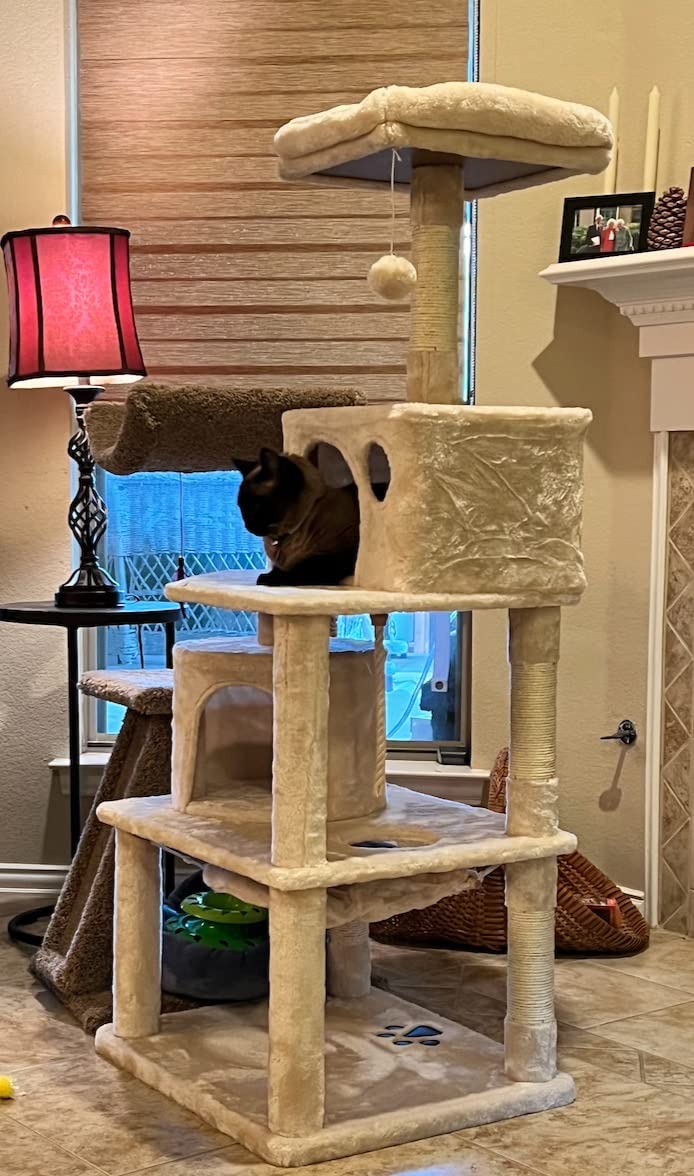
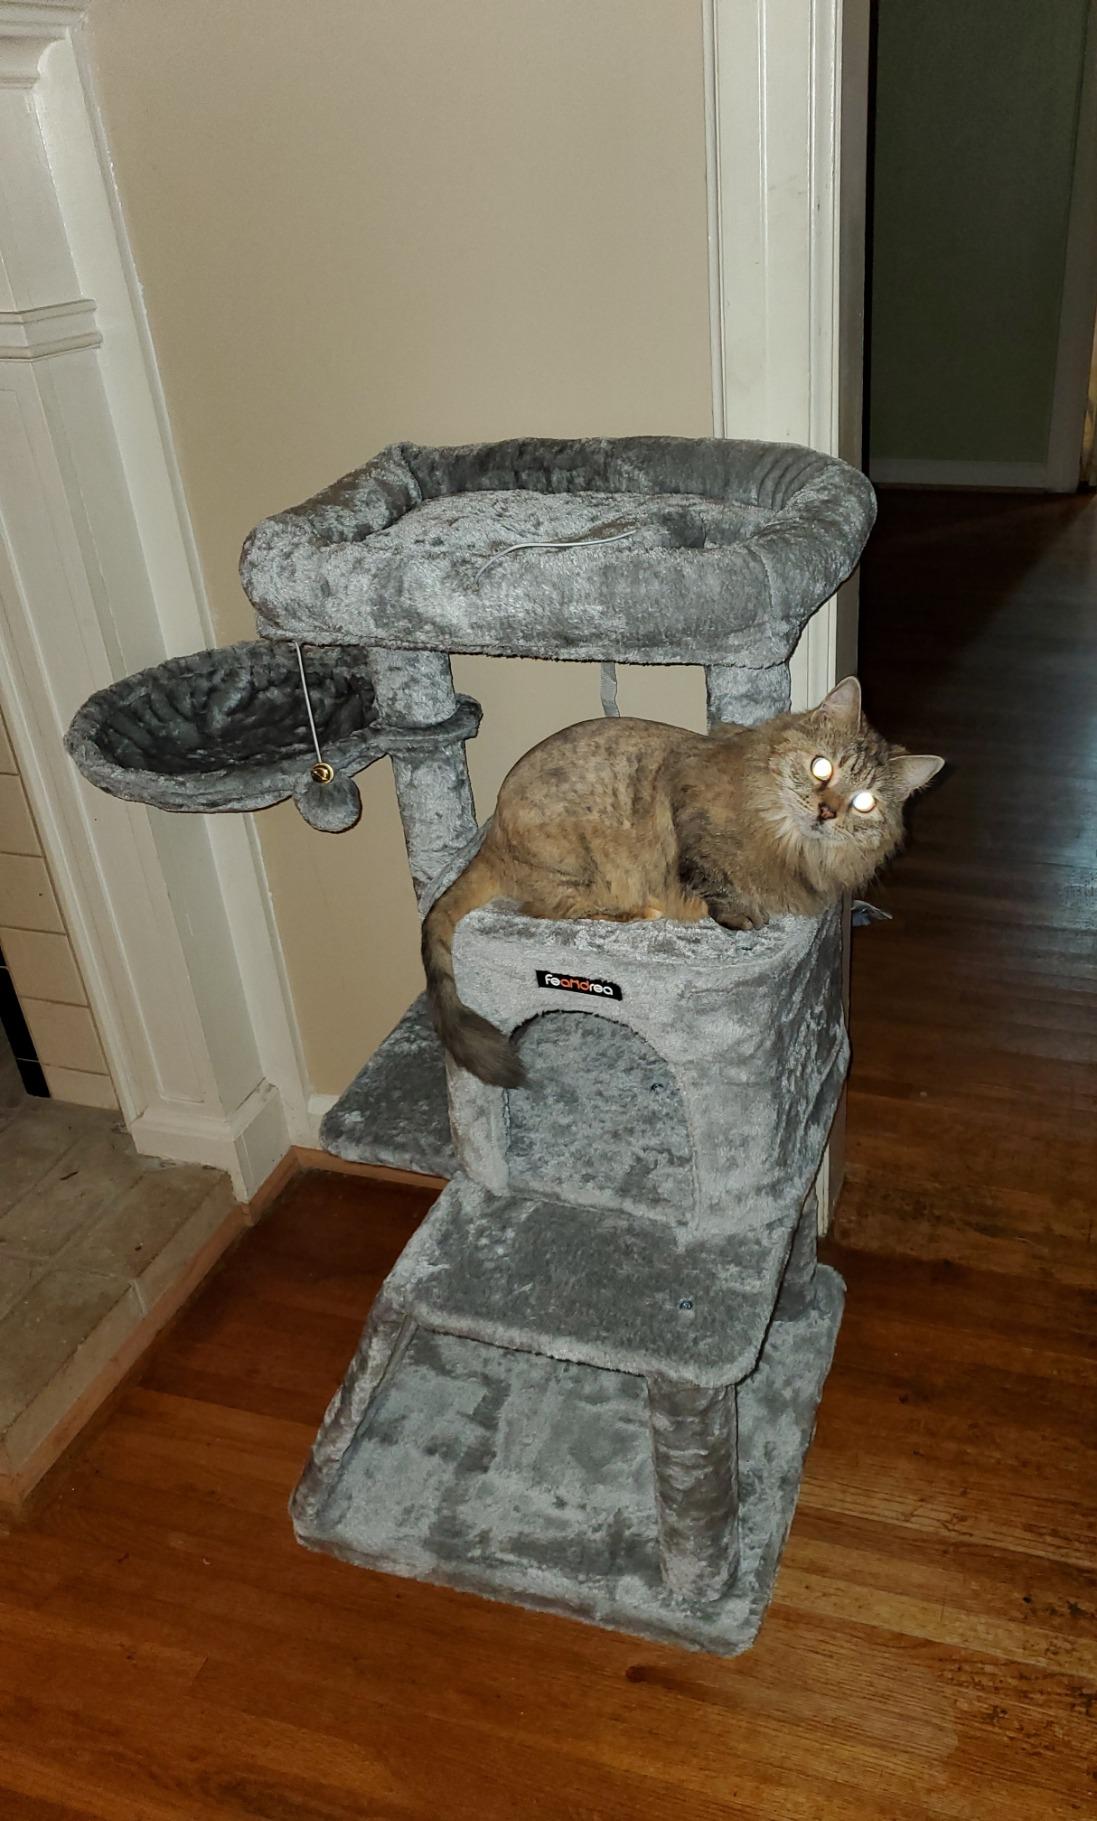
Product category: items_cat tree
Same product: no